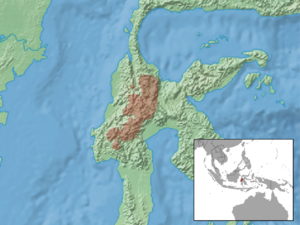
Taeromys hamatus est une espèce de rongeur de la famille des Muridae, du genre Taeromys endémique d'Indonésie.